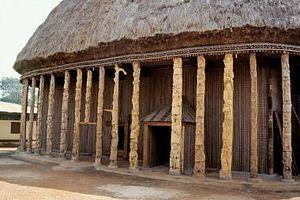
Pète-Bandjoun est une commune du Cameroun située dans la région de l'Ouest. Elle est le chef-lieu du département du Koung-Khi. Créée en tant que commune rurale en 1959, elle a été érigée en « commune de Pète-Bandjoun » en 2007.
Les Bamilékés sont un peuple d'Afrique centrale, vivant dans la région de l'Ouest Cameroun au « Pays bamiléké », une vaste région de savane des hauts plateaux volcaniques du Grassland.